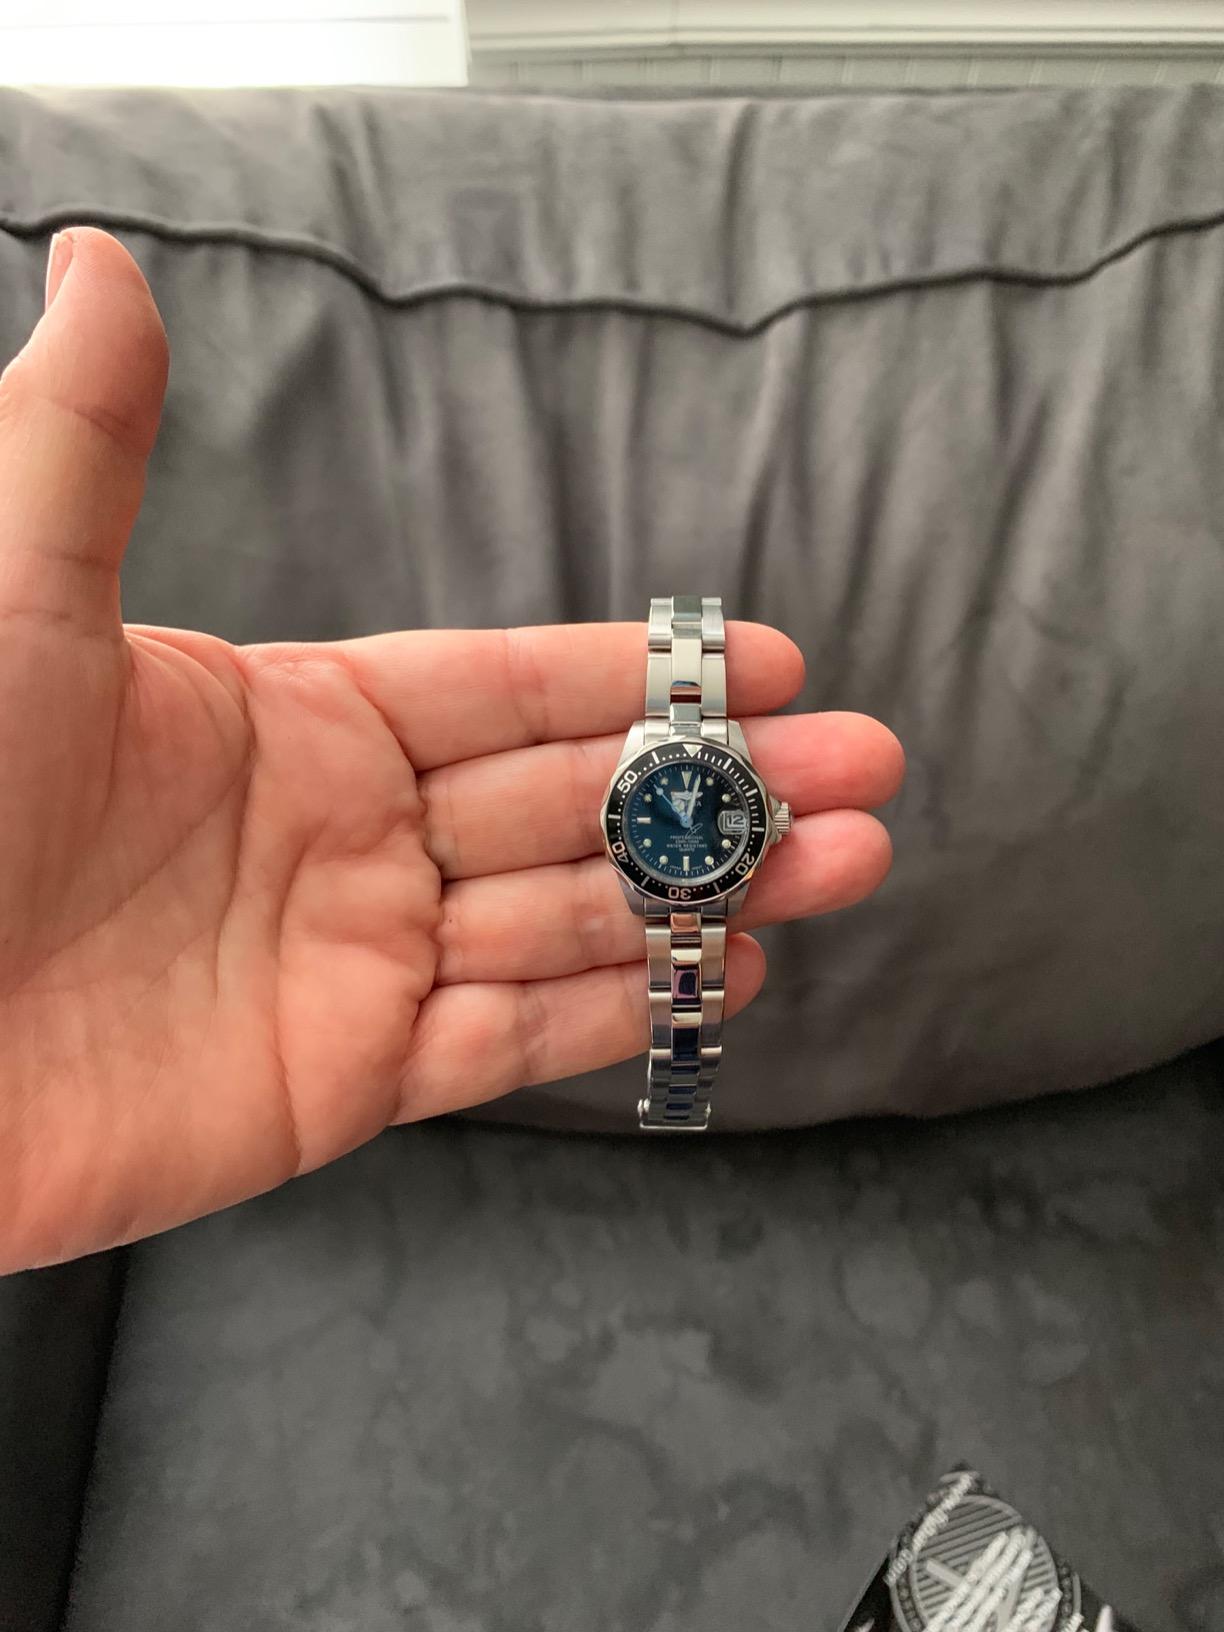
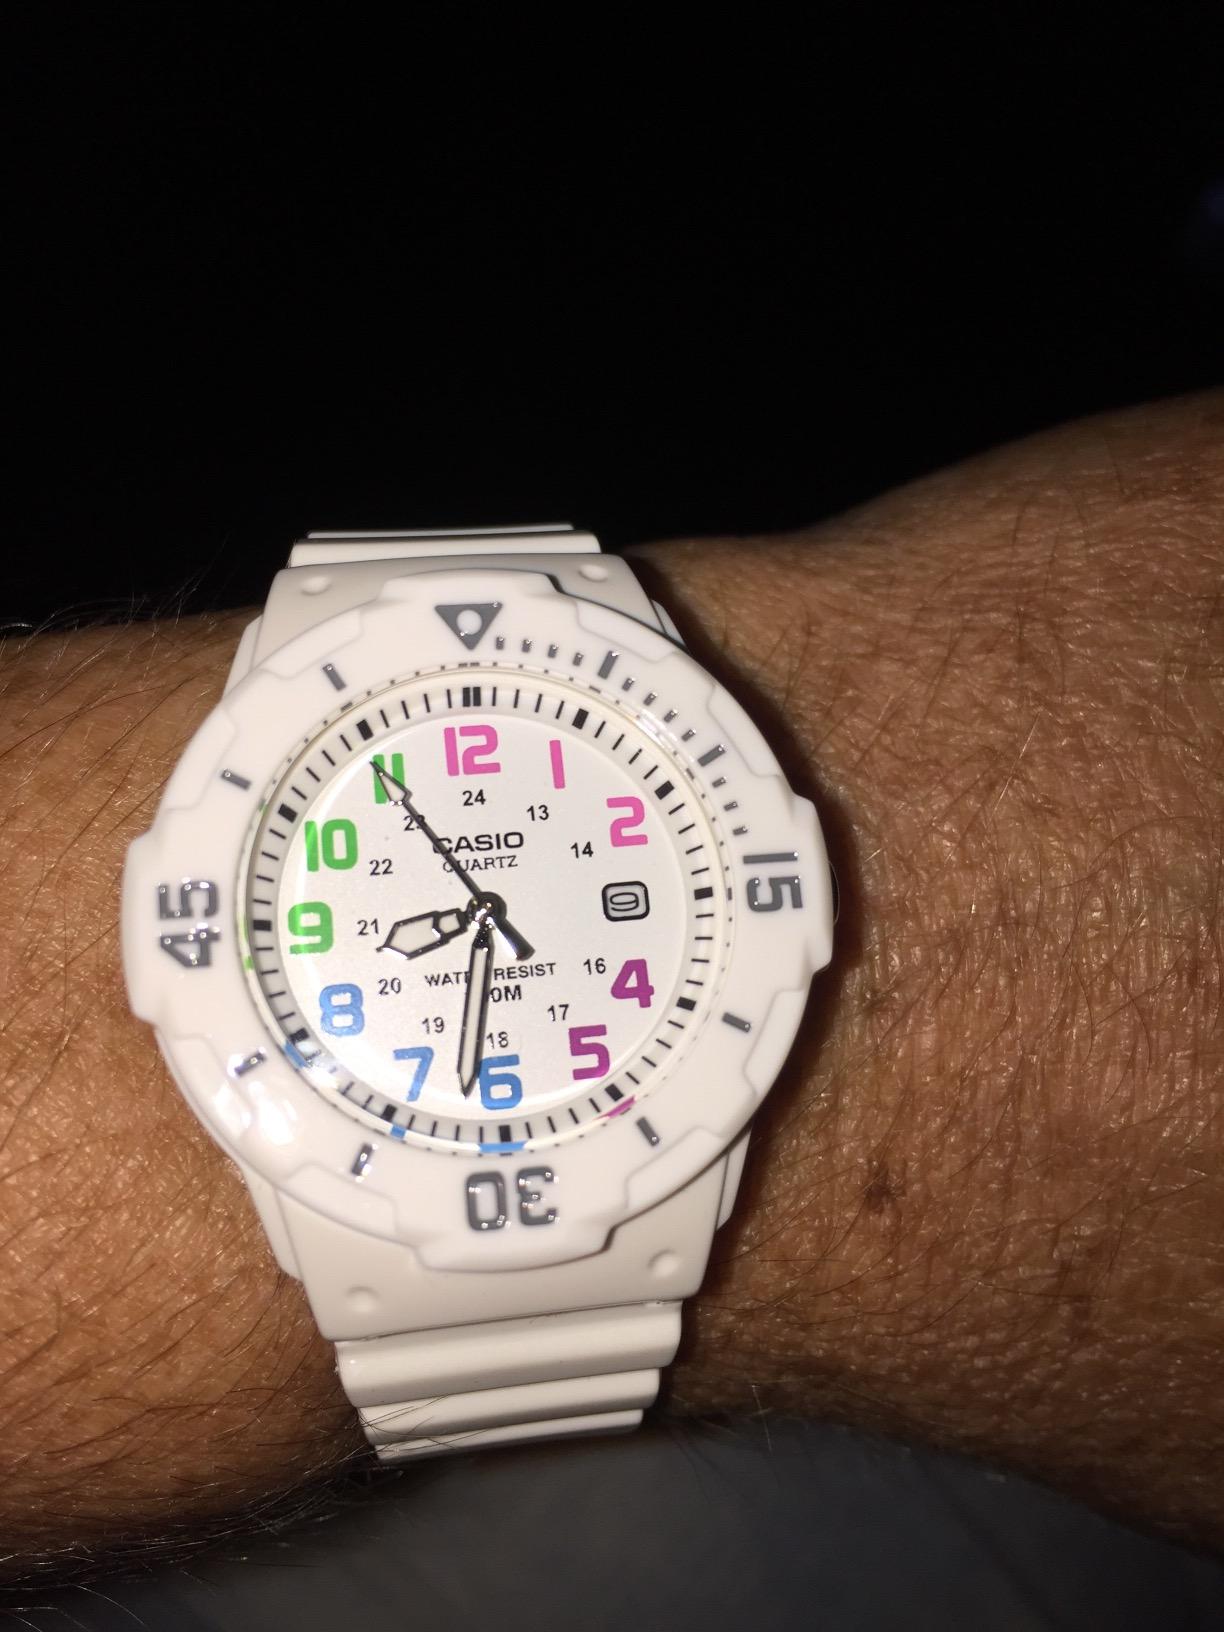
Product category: accessories_watch
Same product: no